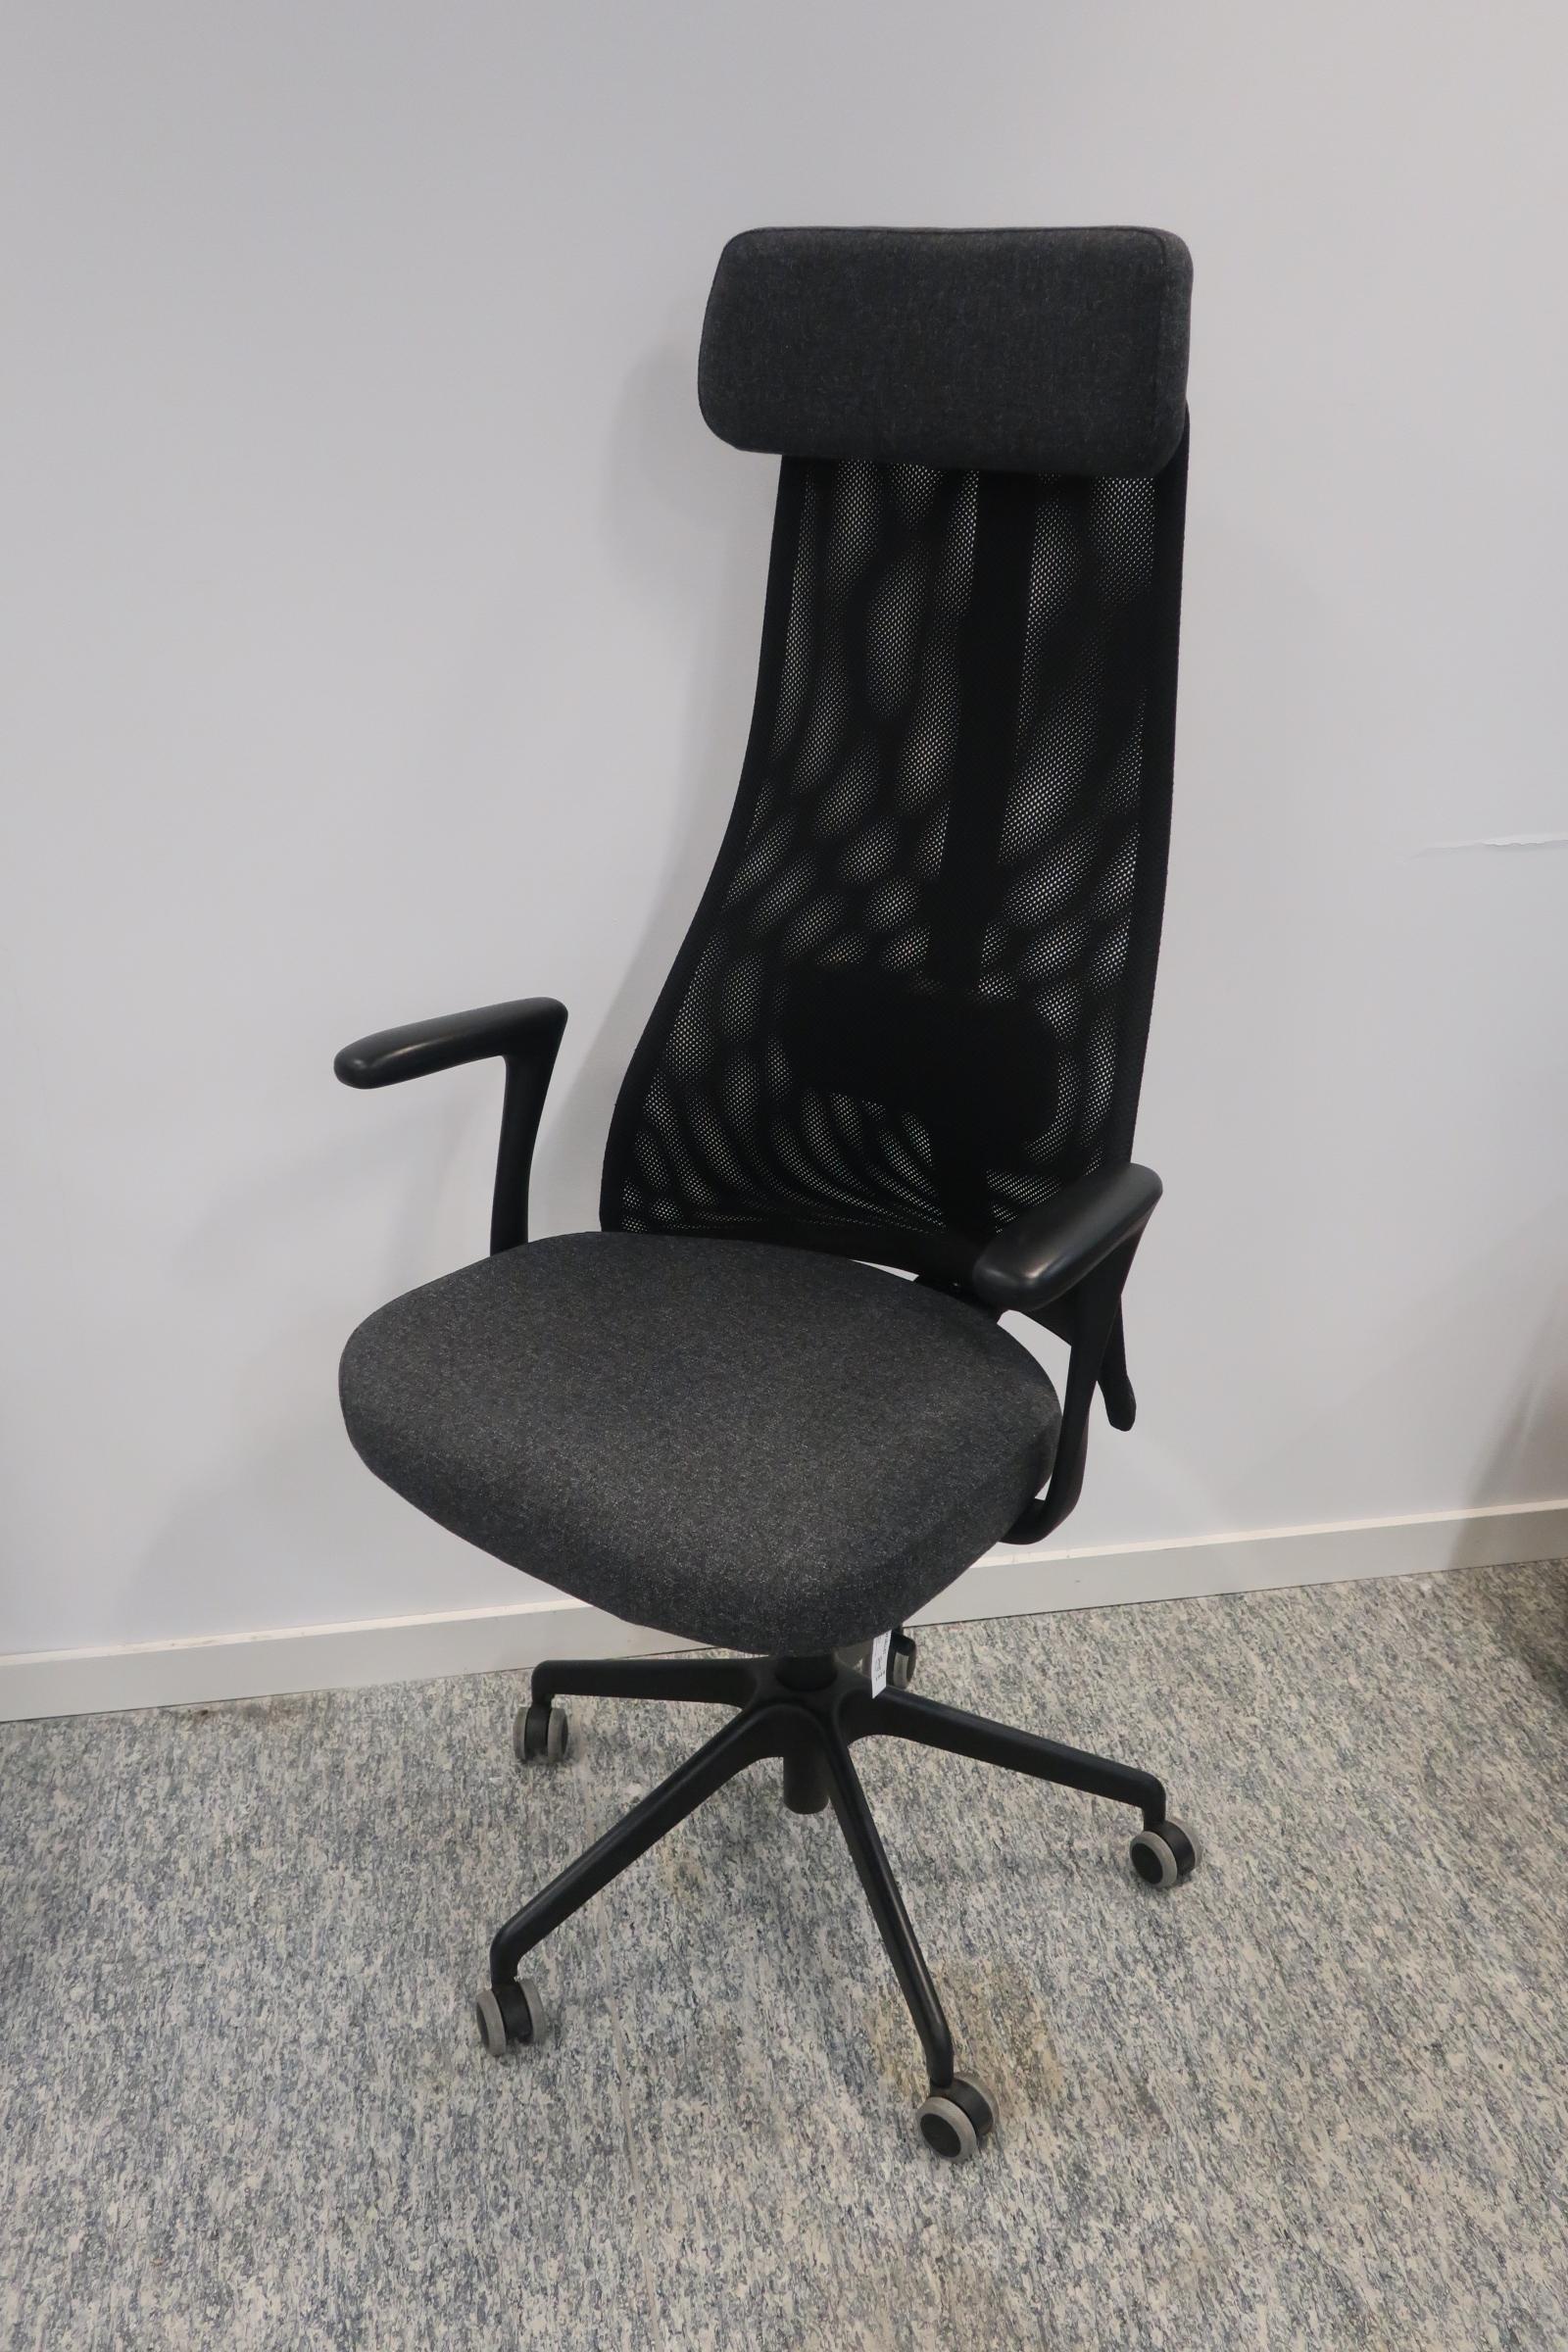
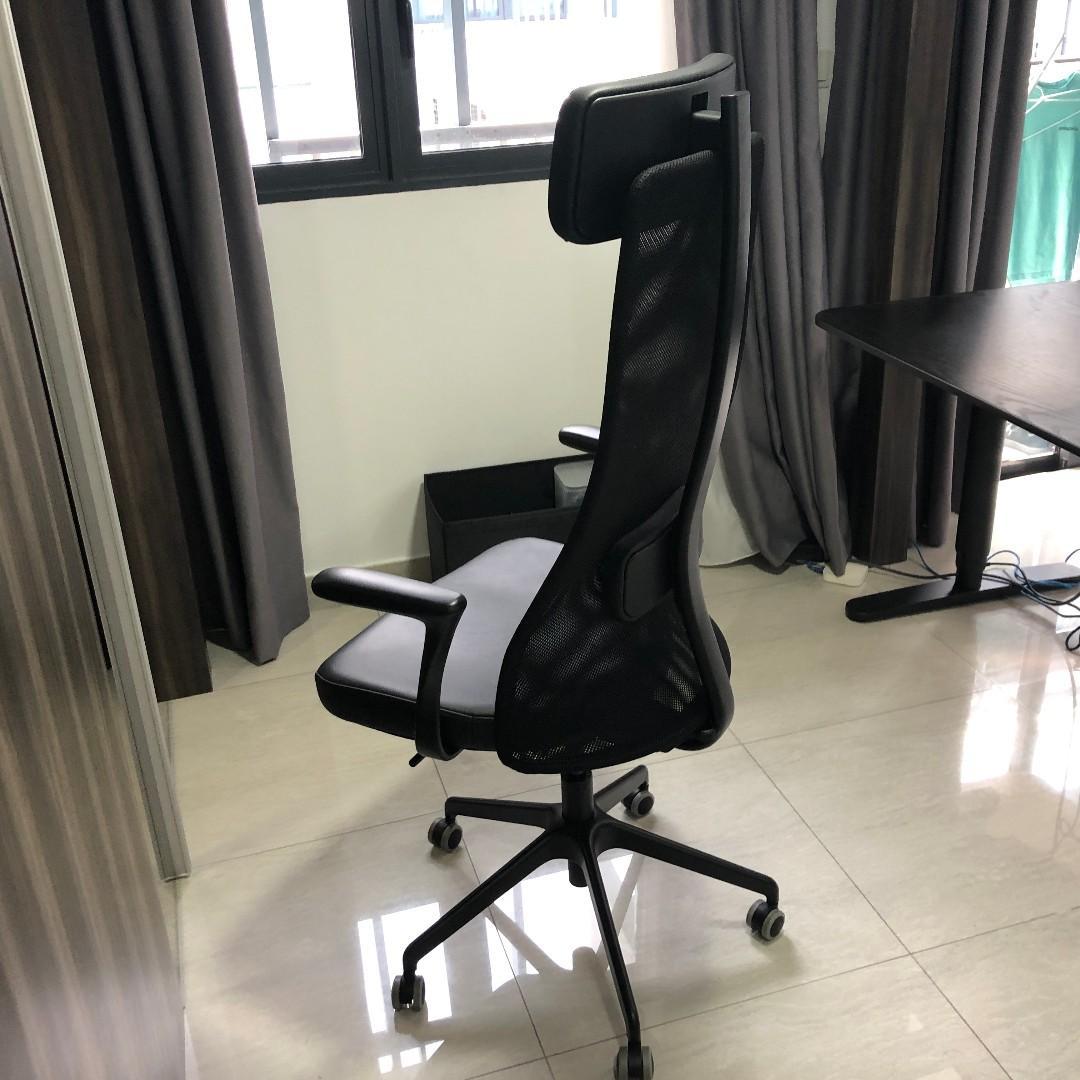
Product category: items_chair
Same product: yes